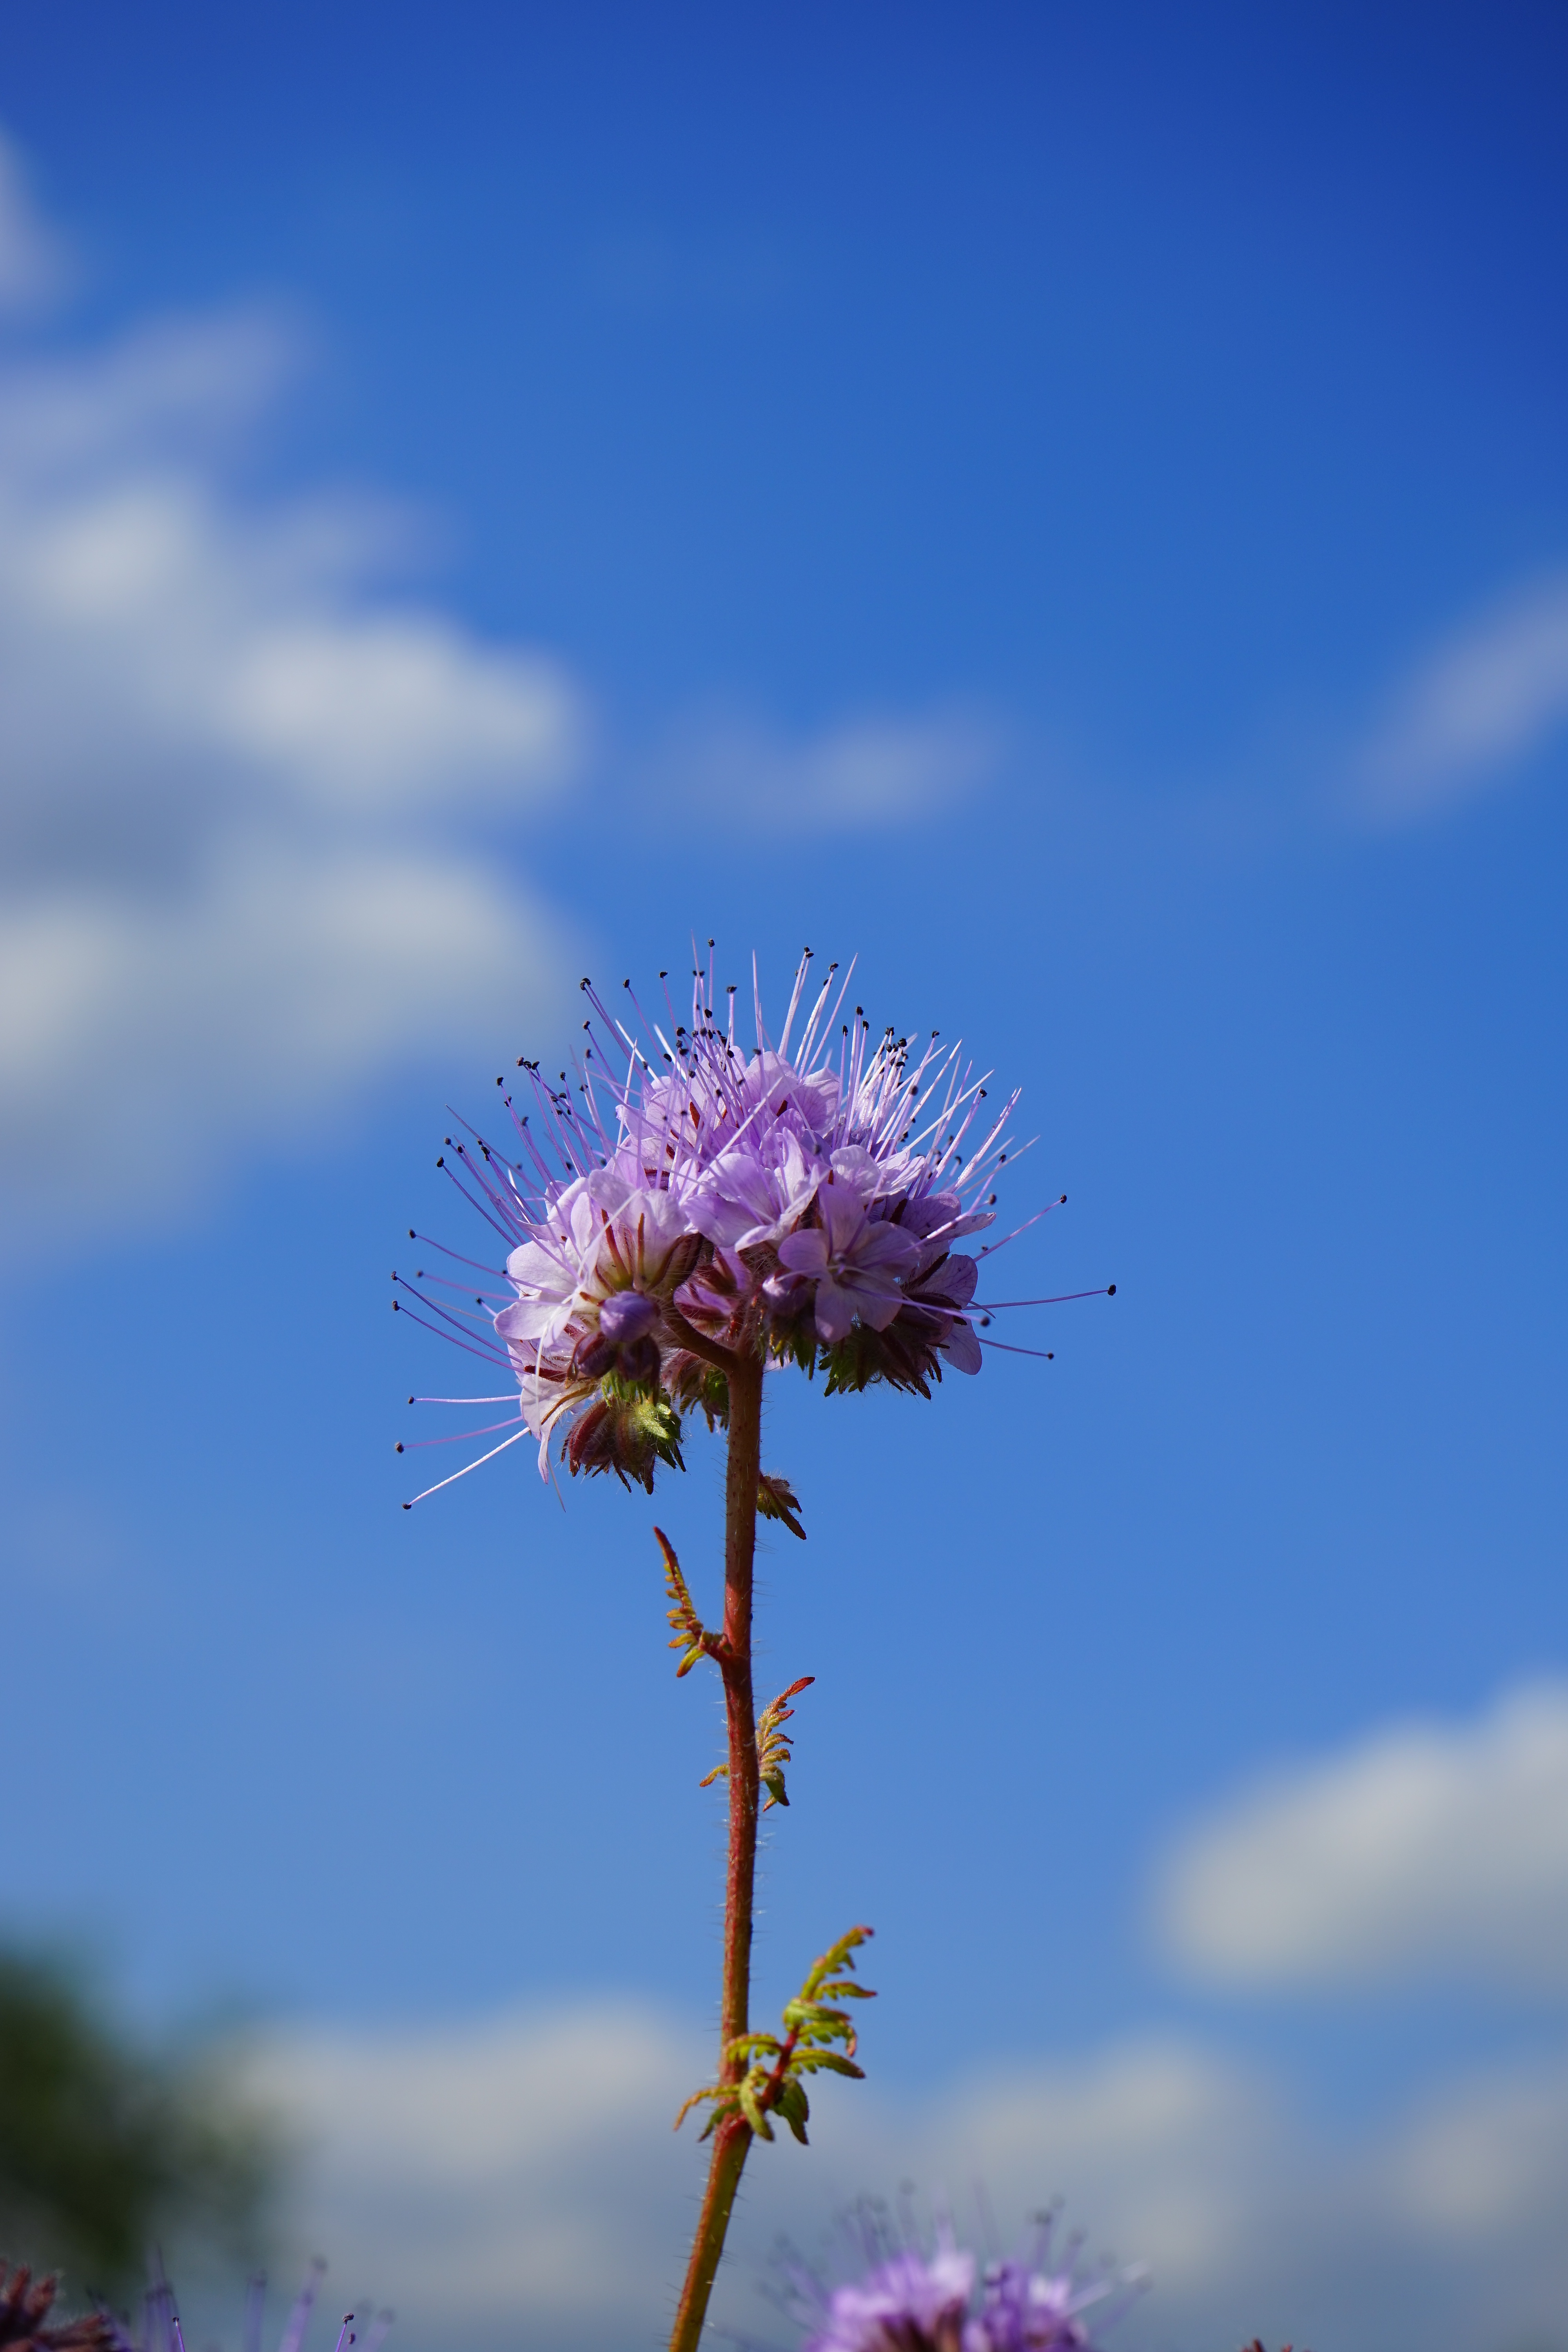
nature, blossom, plant, sky, field, meadow, flower, petal, botany, flora, wildflower, flowers, violet, thistle, bees, boraginaceae, macro photography, flowering plant, daisy family, phacelia, bee friend, beekeeper plant, globose, inflorescences, tansy phazelie, tufted flower, water leaf green, plump, bueschelschoen, raublattgew chs, phacelia tanacetifolia, plant stem, land plant, hydrophyllaceae